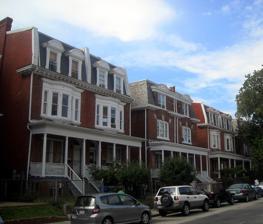
Building: Buildings at 1644–1666 Park Road NW
Country: United States of America
Year built: 1906
United States historic place Buildings at 1644–1666 Park Road NW U.S. National Register of Historic Places Location 1644–1666 Park Rd. NW Washington, D.C. Coordinates 38°55′54″N 77°2′17″W / 38.93167°N 77.03806°W / 38.93167; -77.03806 Built 1906 Architect Appleton P. Clark Jr. Architectural style Colonial Revival NRHP reference No. 86003019 Added to NRHP November 6, 1986 The Buildings at 1644–1666 Park Road NW are twelve semi-detached row houses in the Mount Pleasant neighborhood of Washington, D.C. They are typical of speculative row house development in the neighborhood. The houses were designed in the Colonial Revival style by Washington architect Appleton P. Clark Jr. , and completed in 1906.  They are a few of such houses that he designed and exemplify his facility for eclectic design and sophistication. The houses are three stories in height and the exteriors are covered in brick .  They feature slate Mansard roofs and wooden front porches.  The styles of the main facades alternate and contain  shallow oriel windows ,  prominent dormers and curved pediments .  They were listed in the National Register of Historic Places in 1986. References